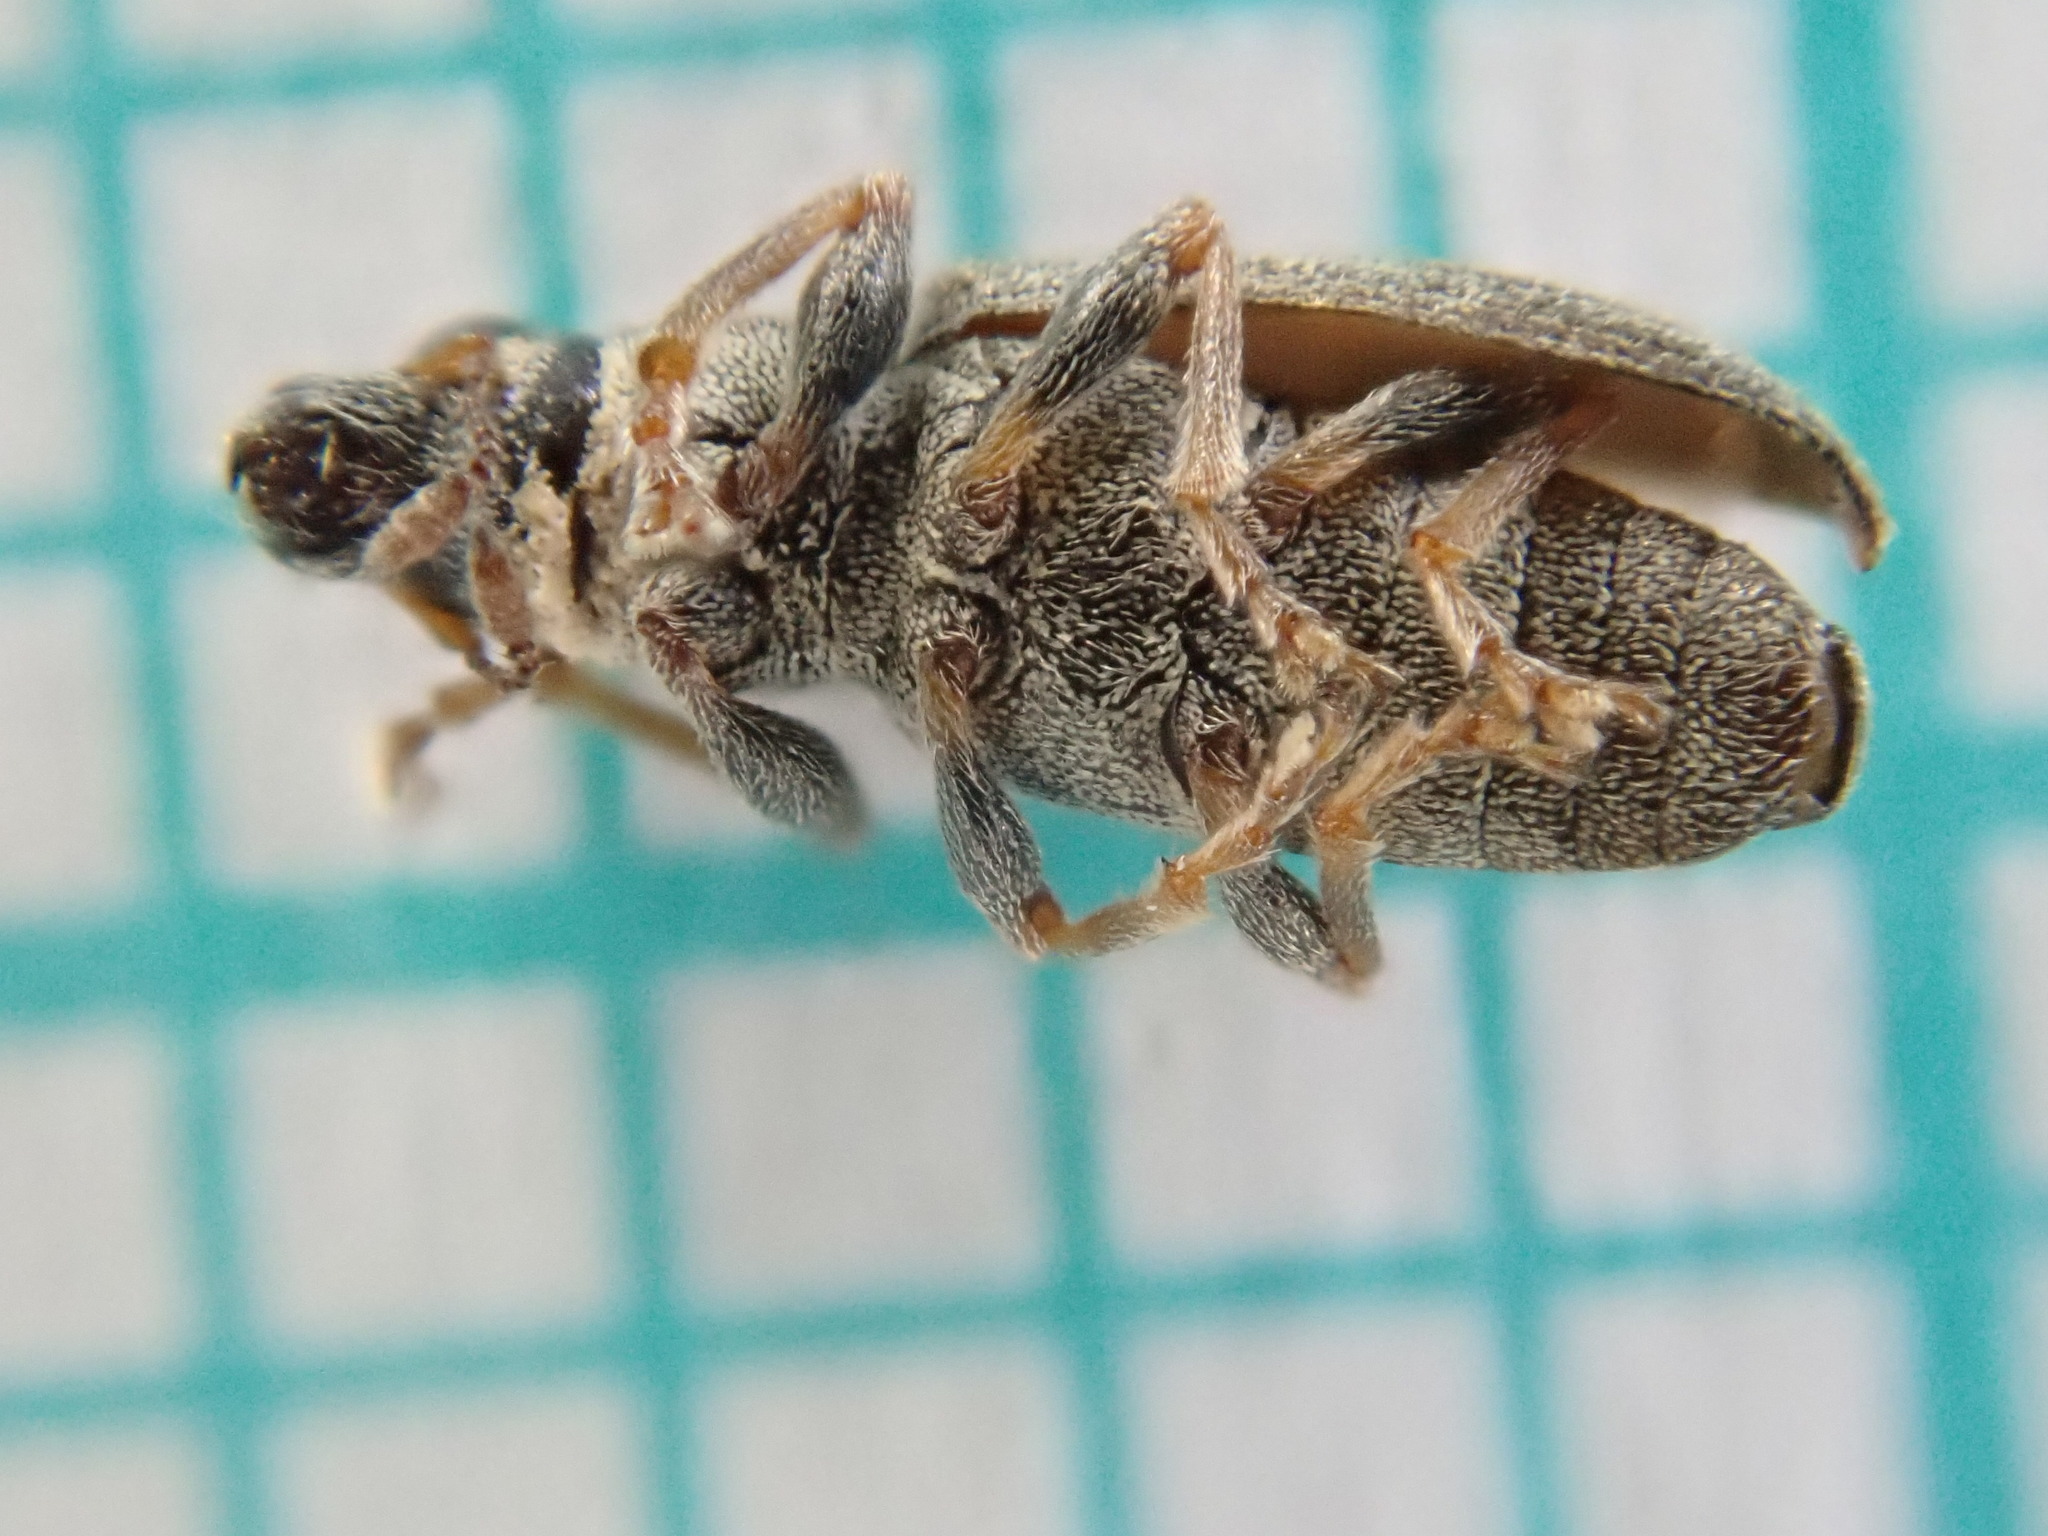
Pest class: pea_leaf_weevil